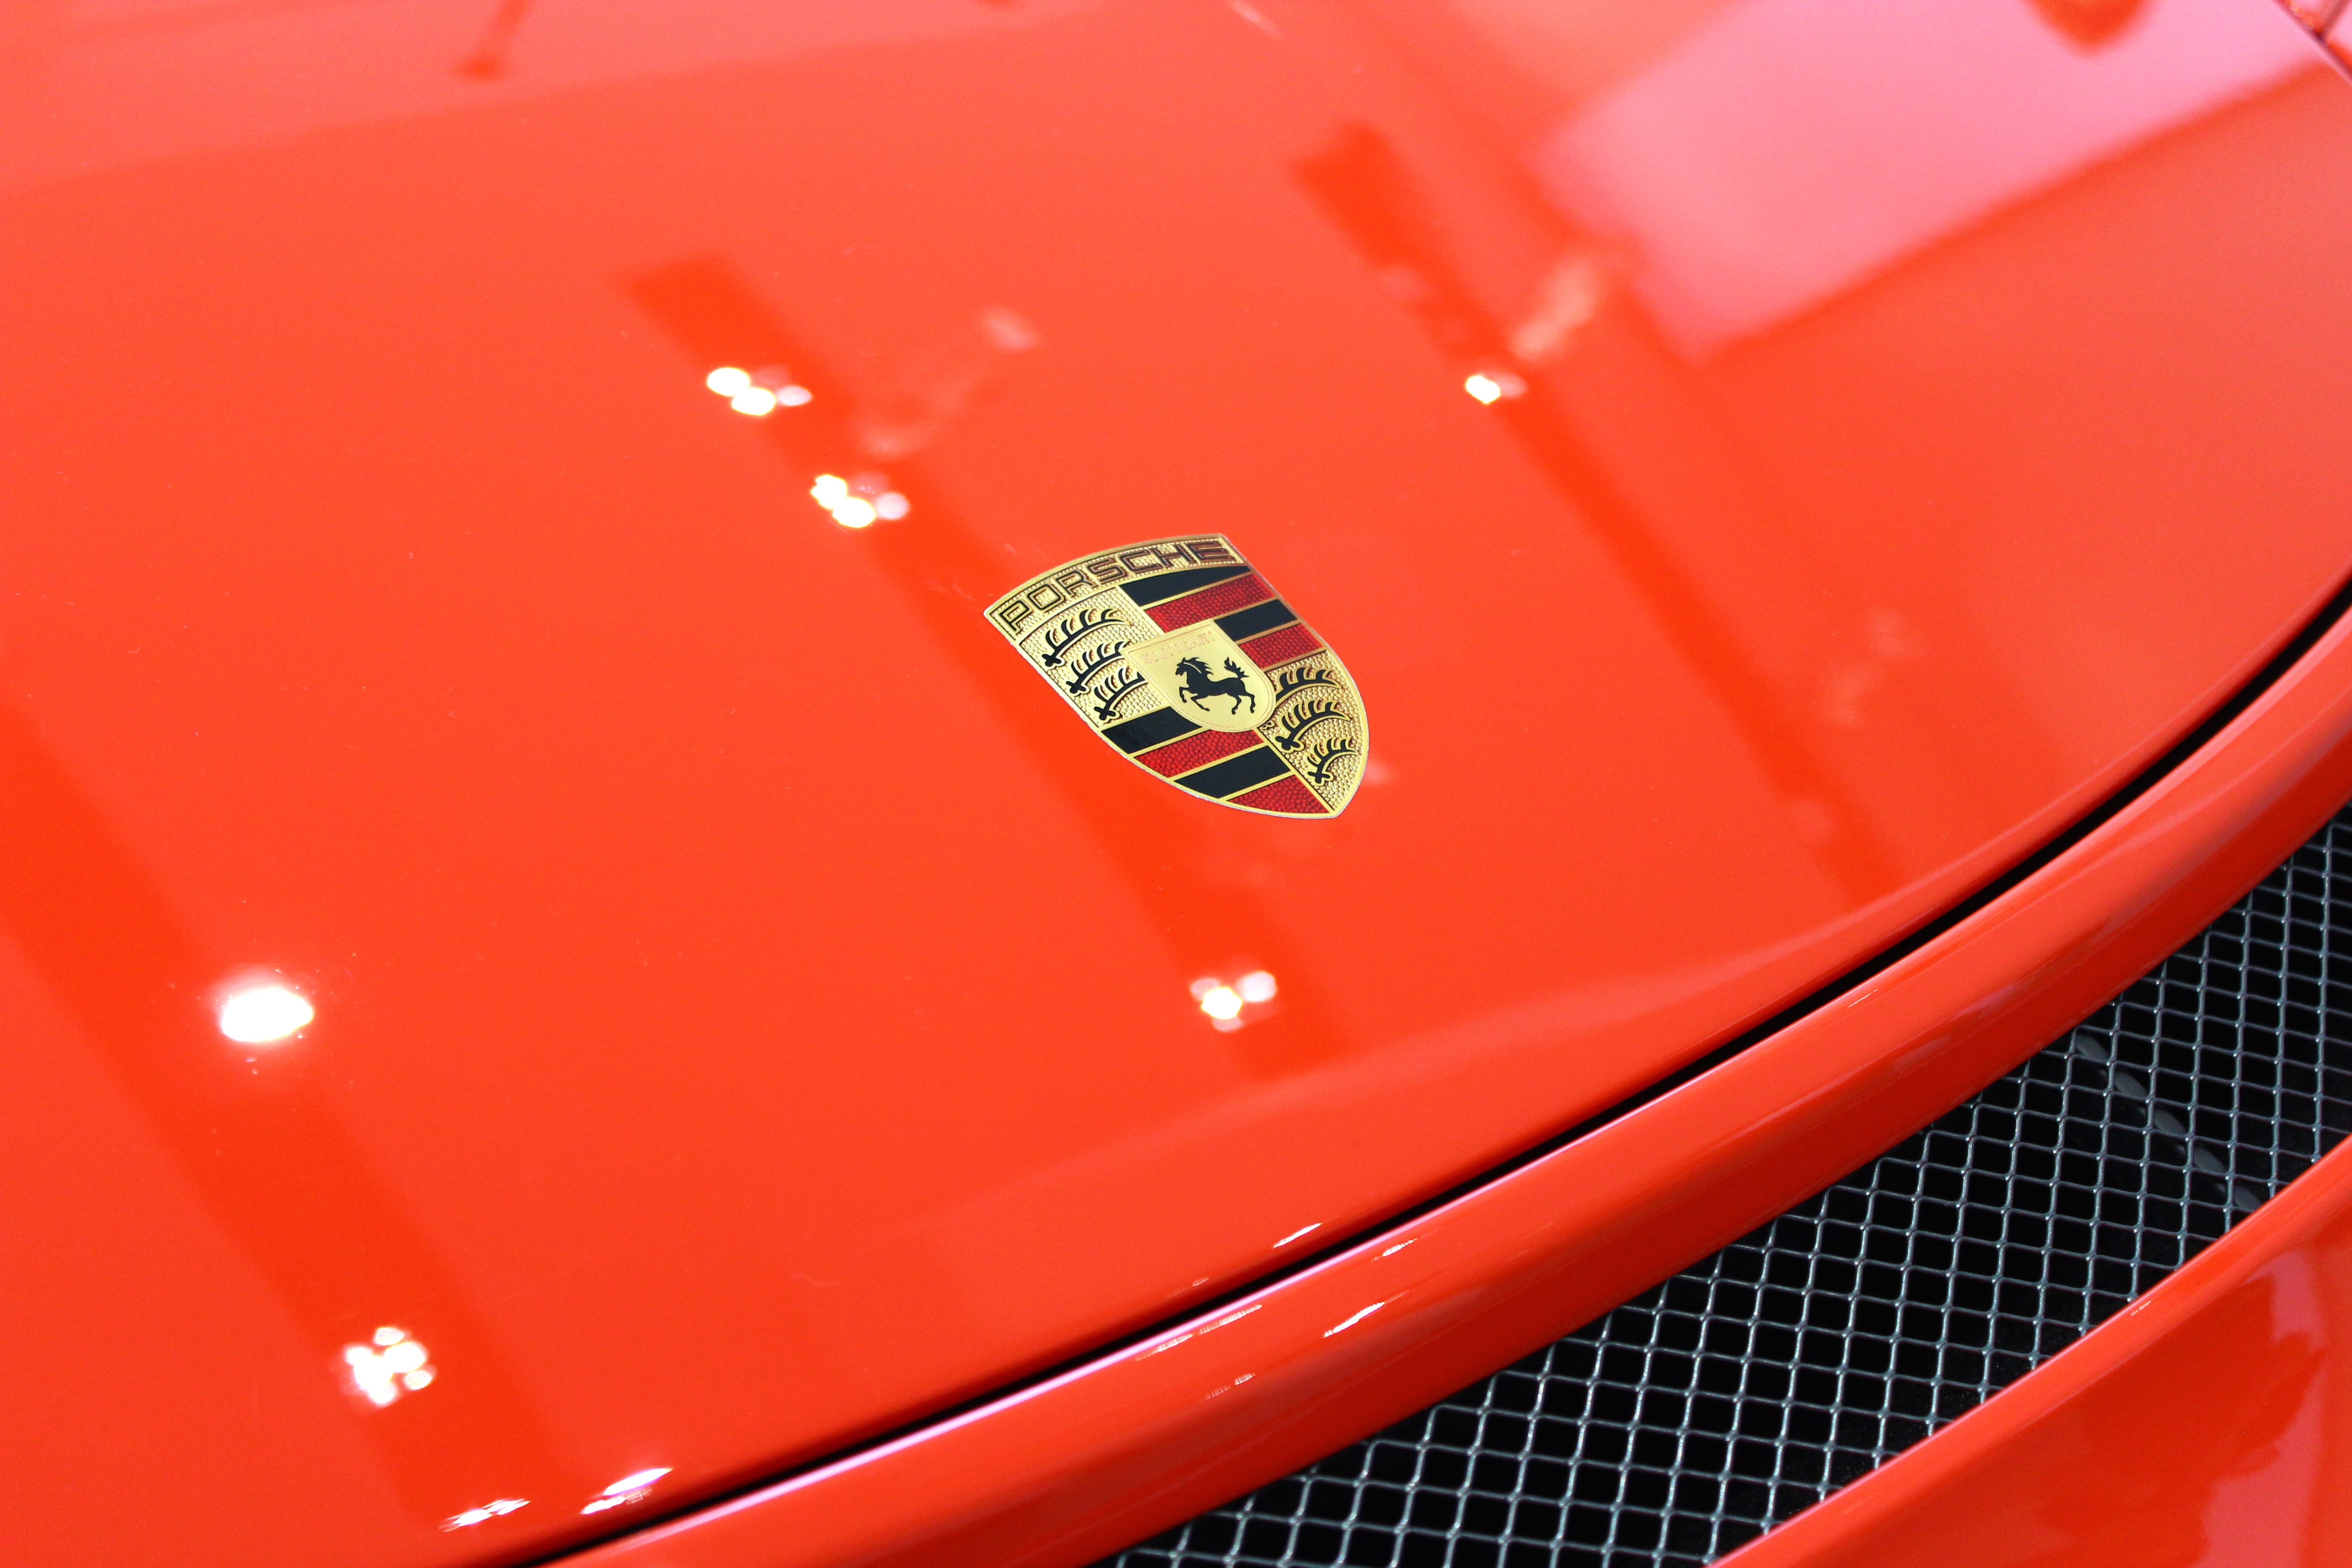
sport, car, wheel, red, vehicle, stamp, auto, sports car, grill, bumper, supercar, mask, logo, grid, porsche, glossy, the vehicle, land vehicle, prestige, the quality of the, automobile make, automotive exterior, luxury vehicle, ferrari spa